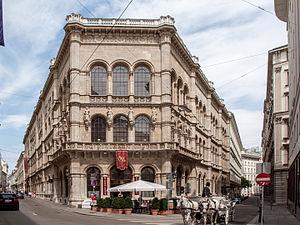
Le palais Ferstel est un bâtiment de Vienne, dans l'arrondissement d'Innere Stadt, à l'adresse Strauchgasse 2–4, Herrengasse 14 et Freyung 2.